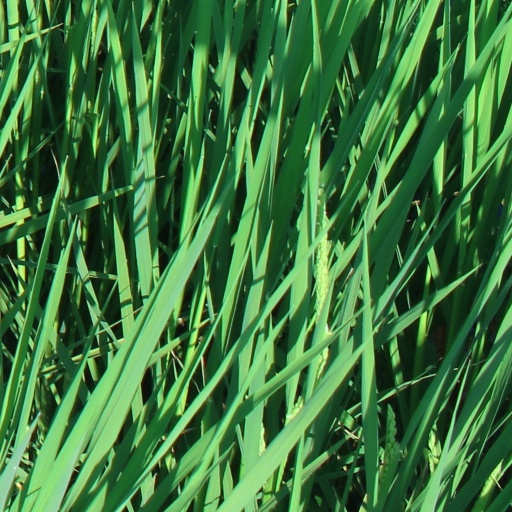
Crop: rice